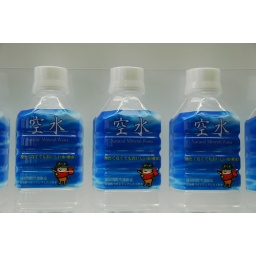
Air water in sold in vending machine in Narita airport. I wanted to try but I don't have Japanese Yen.